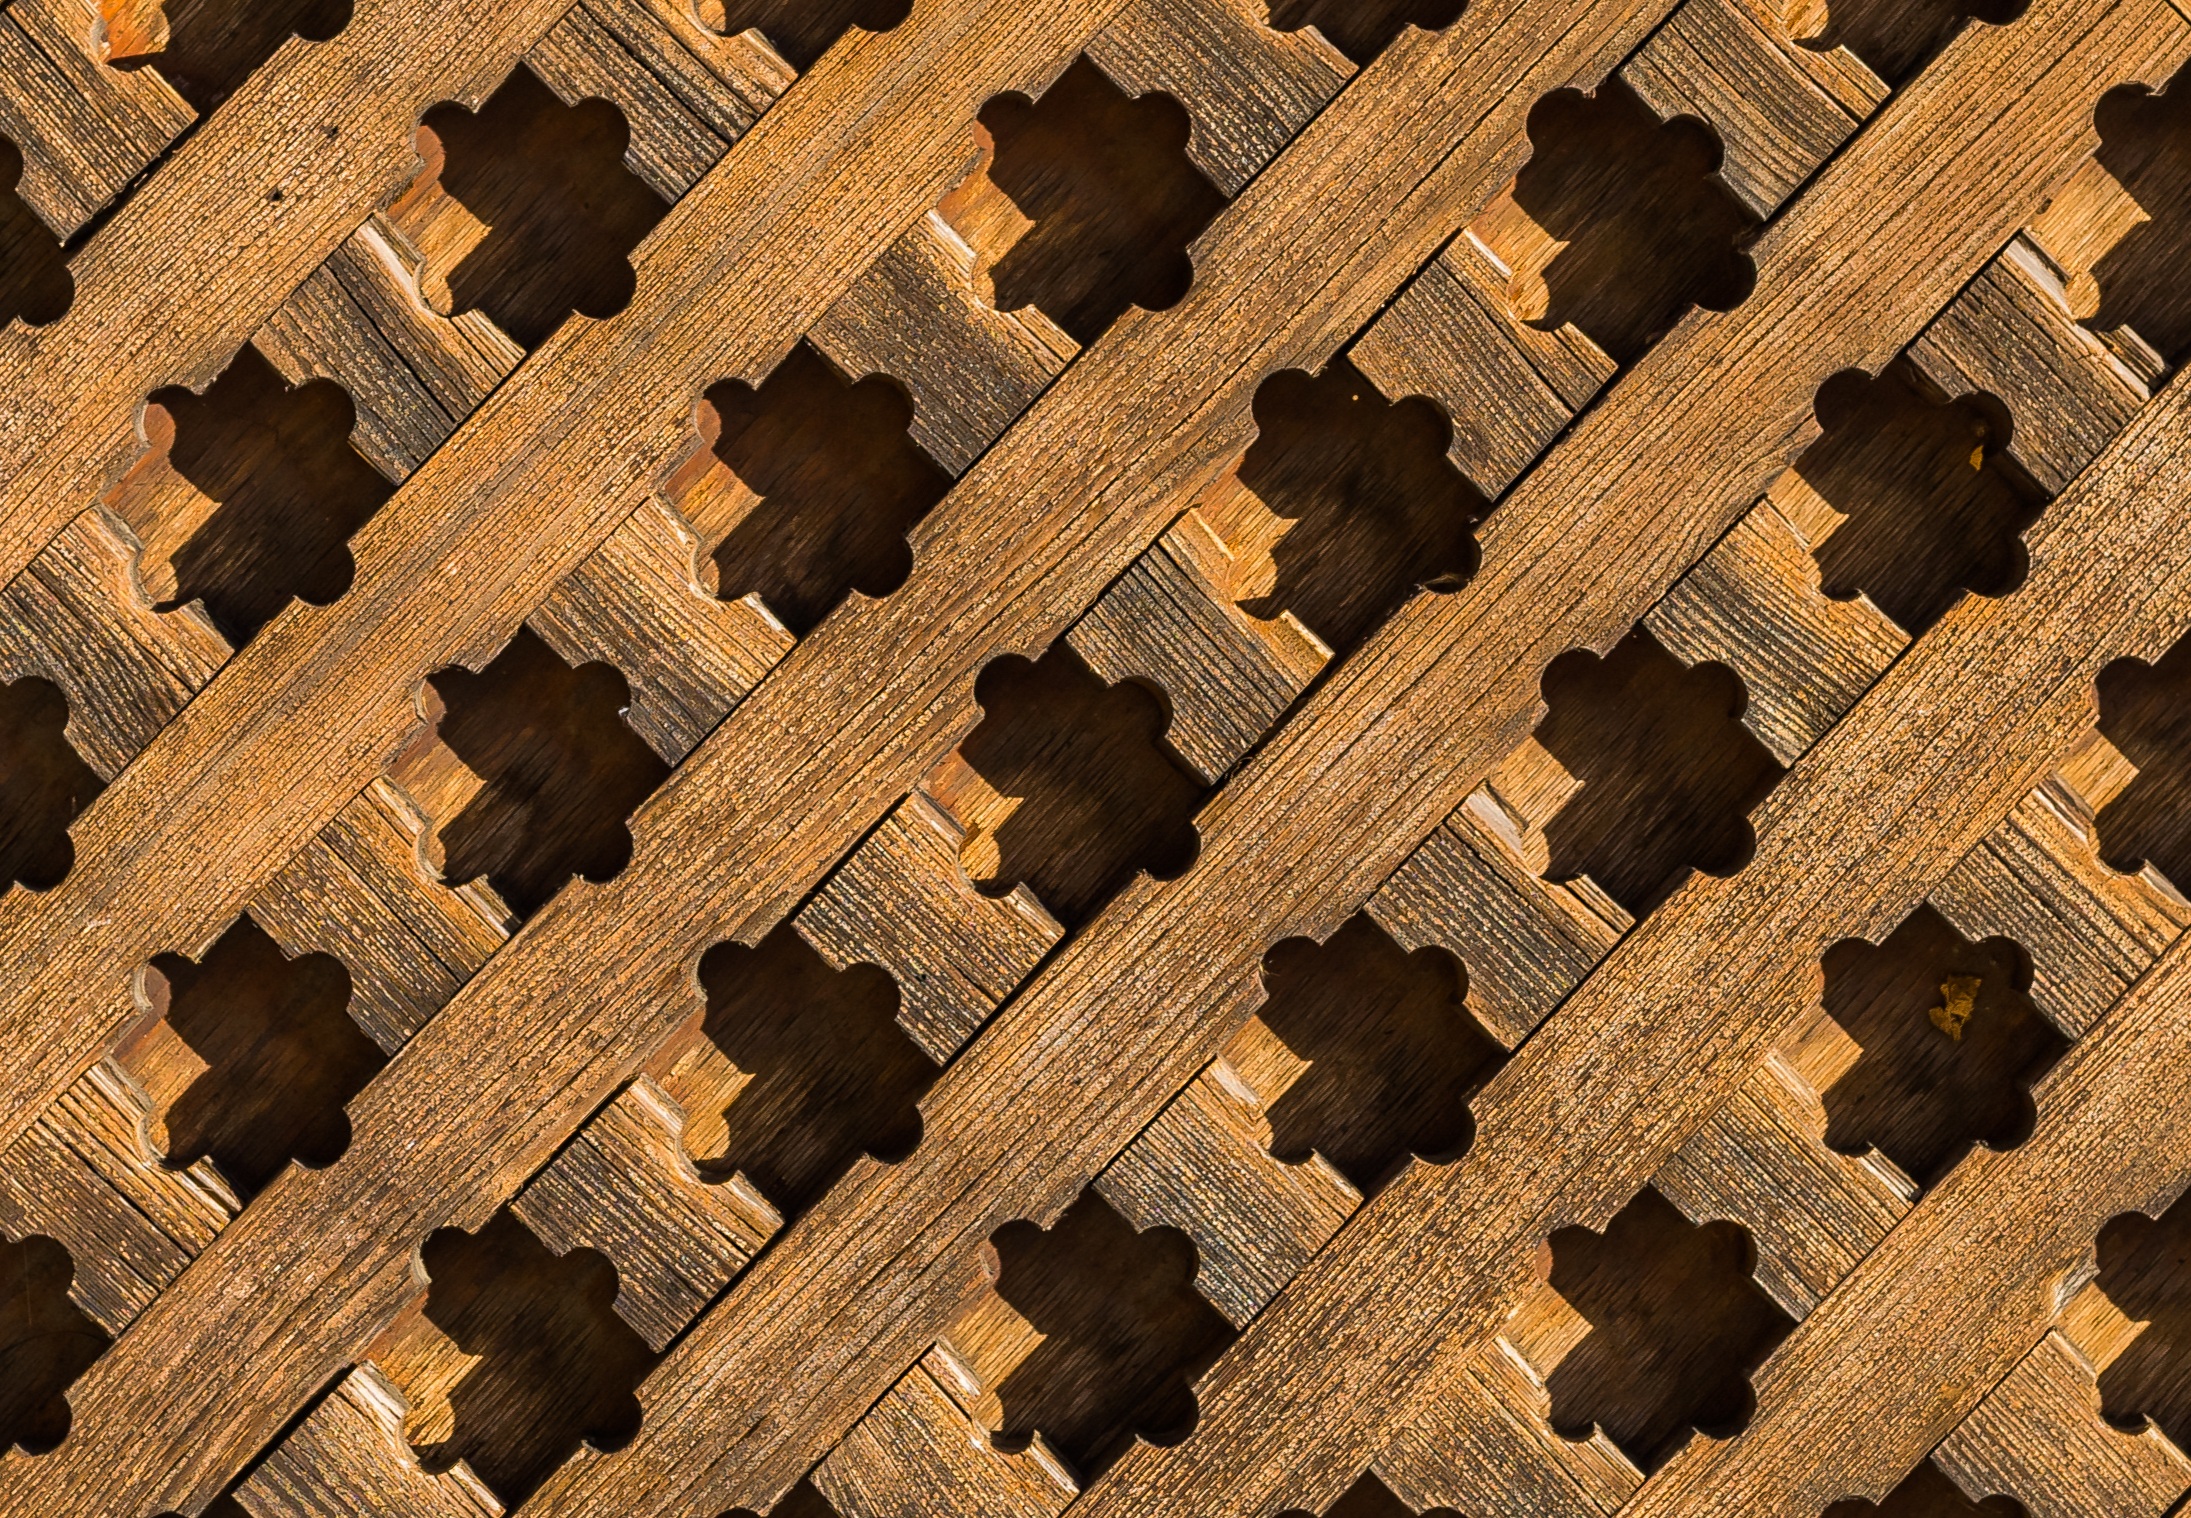
abstract, structure, wood, texture, leaf, floor, number, wall, pattern, geometric, soil, brick, lumber, material, flowers, background image, wooden structure, lines, background, design, decorative, boards, carving, background pattern, retired, flooring, ancient history, earth tones, small pattern